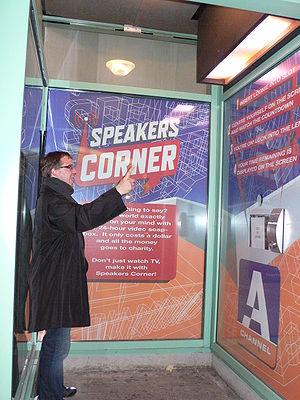
Speaker's corner outside CHRO-TV at 87 George Street (ville de Ottawa, Ontario, Canada).